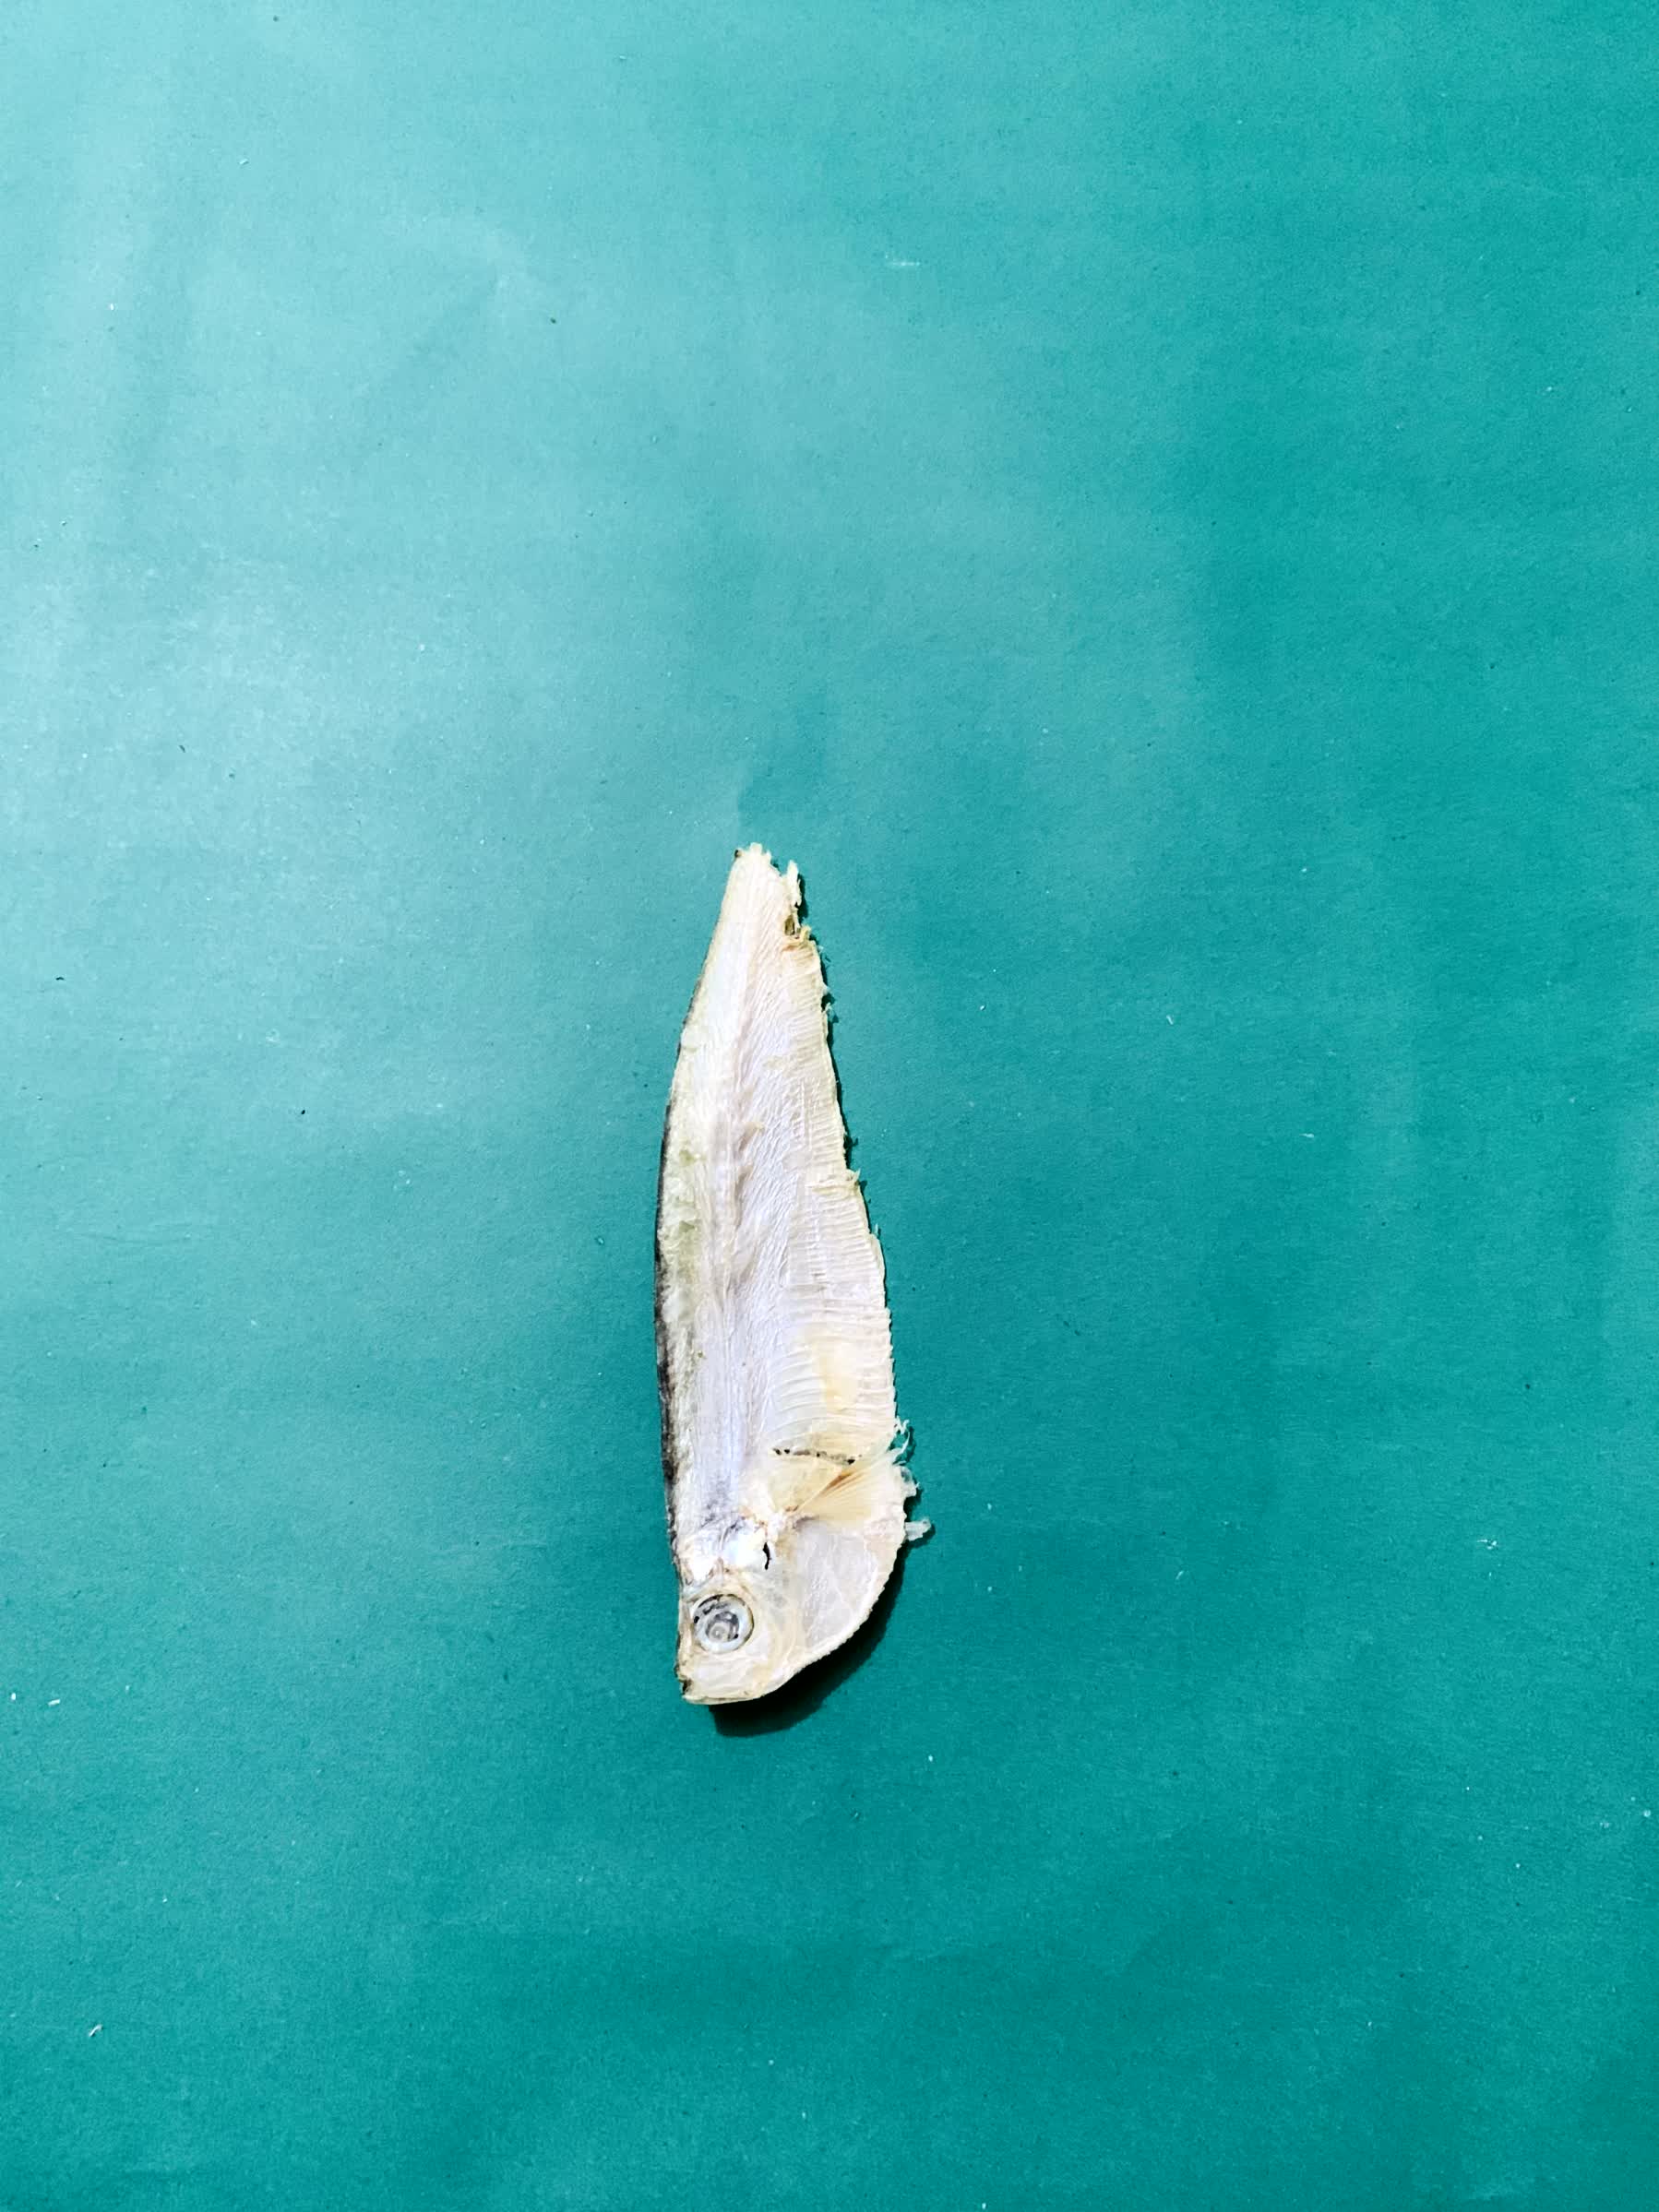
Species: Shukna Feuwa